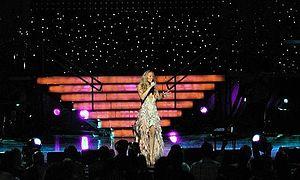
Mariah Carey [məˈɹaɪə ˈkɛəɹi], née le 27 mars 1970 à Huntington, est une auteure-compositrice-interprète, actrice et femme d'affaires américaine.